Lavender Haze

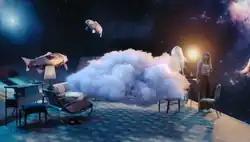
Screenshot of a music video showing Taylor Swift standing in outer space surrounded by clouds and swimming fish

Republic Records released "Midnights" on October 21, 2022; "Lavender Haze" is the opening track. It was later released as the album's second single. In the United States, Republic released the song to contemporary hit radio on November 29, 2022. The track was supported by several remixes released in February–March 2023: a tropical house remix by Felix Jaehn, three more by Tensnake, Snakehips, and Jungle. An acoustic version was released on March 31, 2023.